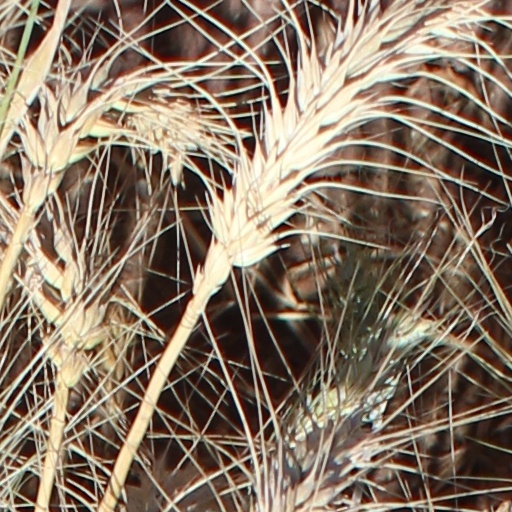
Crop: wheat